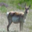
Label: deer